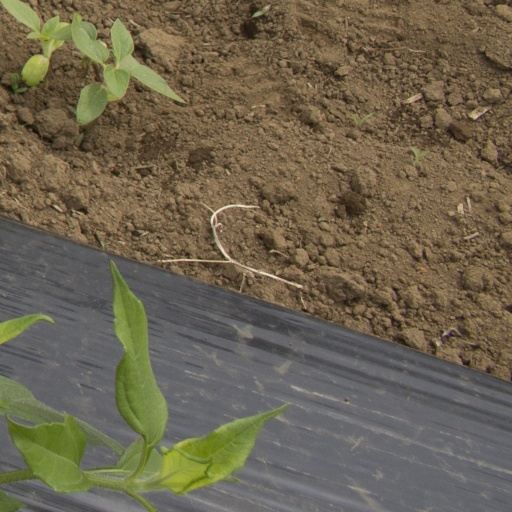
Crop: Jerusalem artichoke